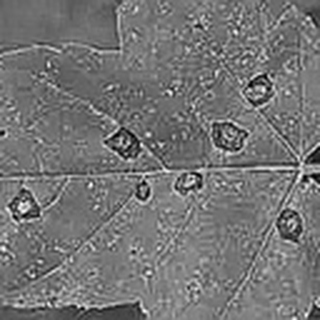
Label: cotton_target_spot